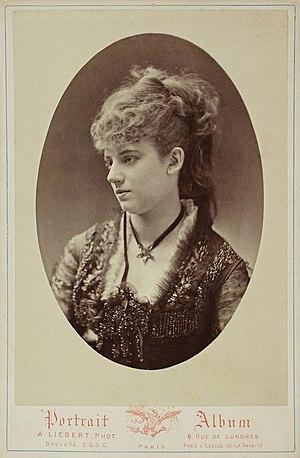
Sophie Croizette photographiée par Alphonse Liébert.
Sophie Croizette, dite Stern par mariage, est une comédienne française, née à Saint-Pétersbourg en 1847 et morte à Paris le 19 mars 1901.